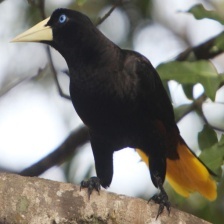
Species: YELLOW CACIQUE
Scientific name: CACICUS CELA